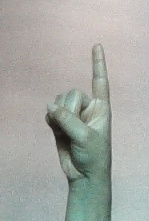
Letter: bb